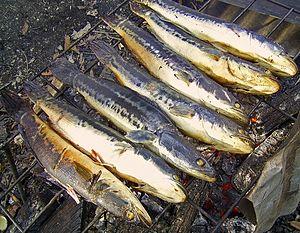
La sardinade est une recette de cuisine méditerranéenne et festive, qui se pratique surtout dans le sud de la France.
La cuisine provençale est une cuisine traditionnelle qui allie une grande diversité de produits de Provence méditerranéenne. Elle est historiquement avant tout tributaire, dès le Moyen Âge, de la prise du pouvoir des comtes de Provence dans le royaume de Naples, après la bataille de Bénévent en 1266, puis de l'installation des papes à Avignon. Elle n'en a pas moins évolué au cours des siècles suivants, en particulier avec l'arrivée des produits comestibles du Nouveau Monde.
La cuisine languedocienne, qui réunit celle des départements du Gard, de l'Hérault, de l'Aude, et de la Lozère, est composite. Elle utilise les produits de la mer, en particulier autour des ports de pêche, dont le principal est Sète. L'étang de Thau produit les huitres de Bouzigues.
La cuisine de la Provence méditerranéenne est avant tout une cuisine liée aux produits de la pêche, de l'élevage et du terroir.